Cyprus

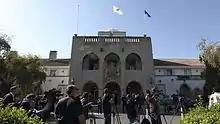
Presidential Palace, Nicosia

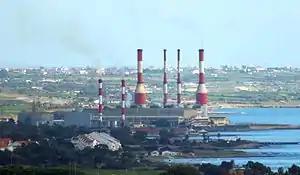
Dhekelia Power Station

Cyprus has a subtropical climate – Mediterranean and semi-arid type (in the north-eastern part of the island) – Köppen climate classifications "Csa" and "BSh", with very mild winters (on the coast) and warm to hot summers. Snow is possible only in the Troodos Mountains in the central part of island. Rain occurs mainly in winter, with summer being generally dry.